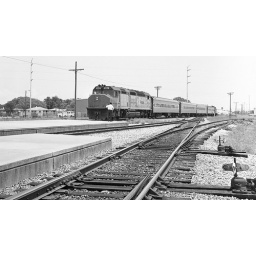
Amtrak train coming from the railroad yard is arriving at the passenger station in Saint Petersburg, Florida, 1974